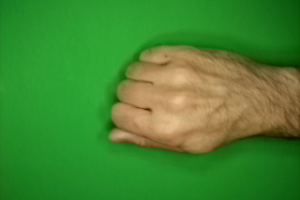
Label: rock